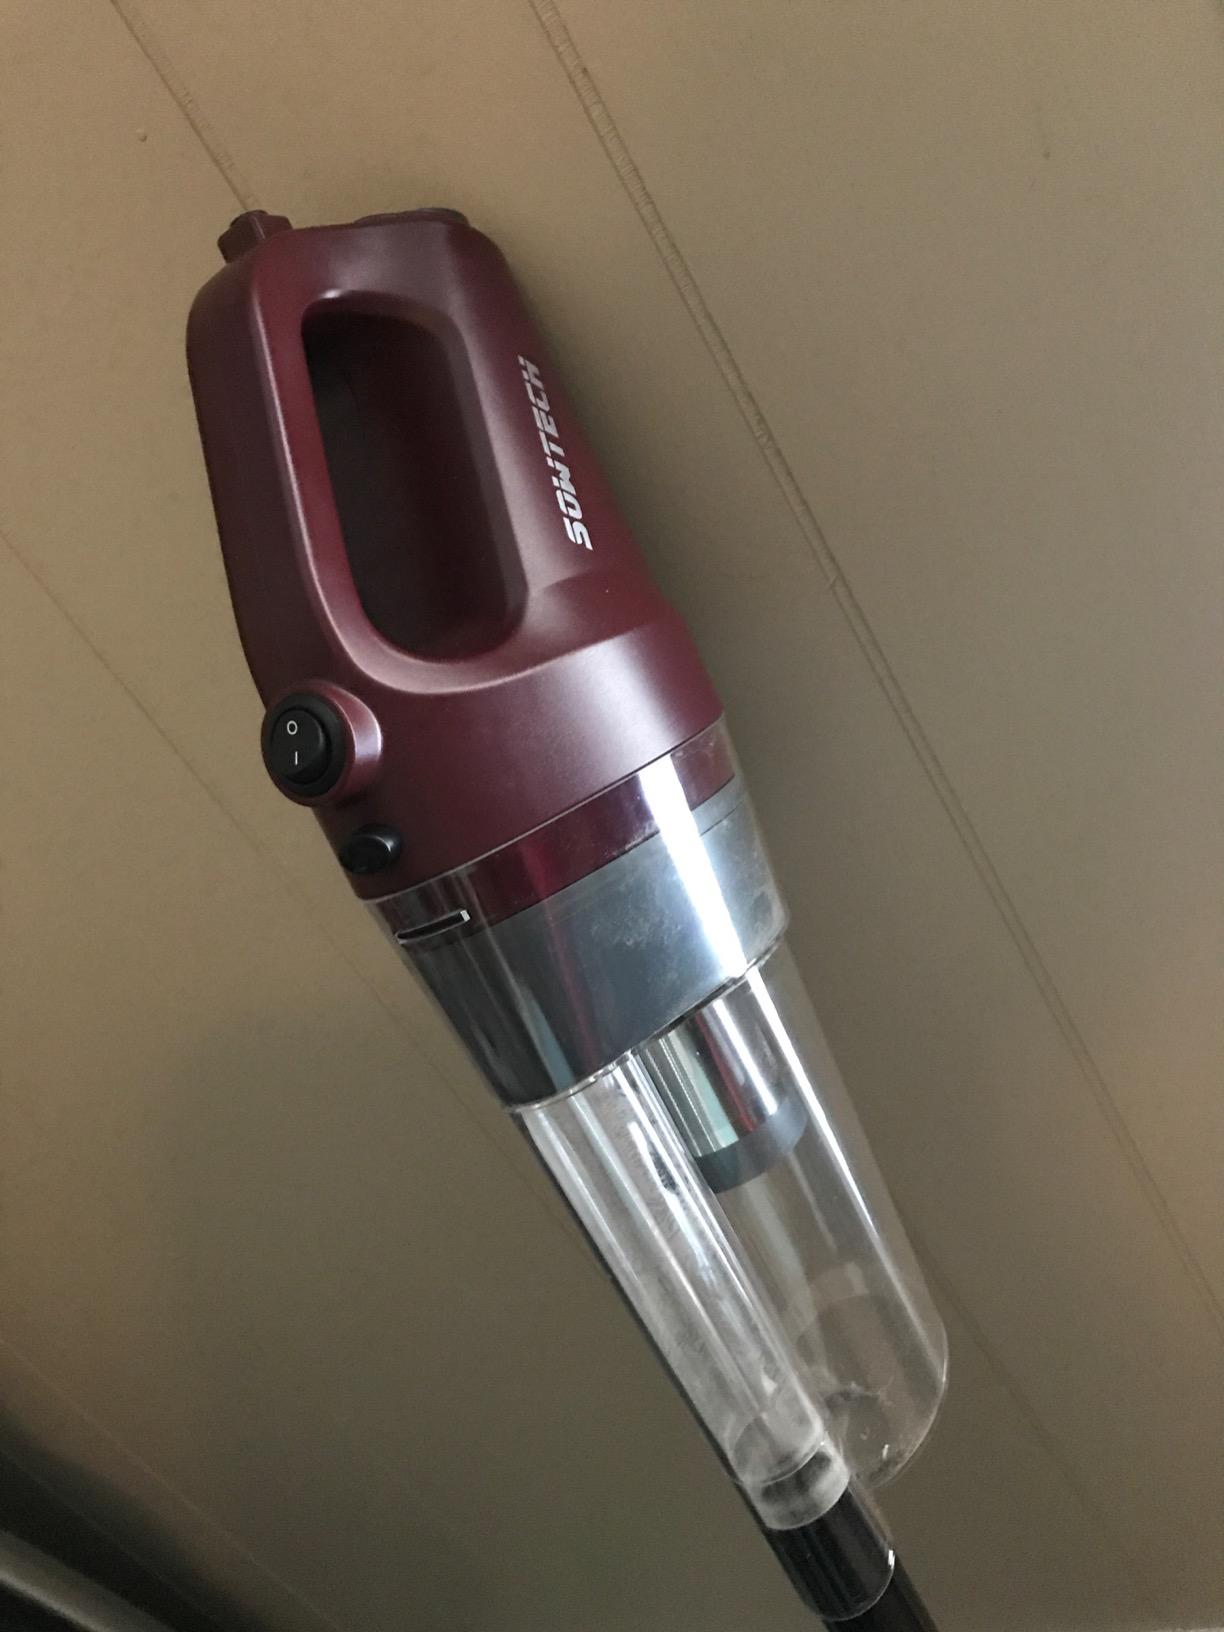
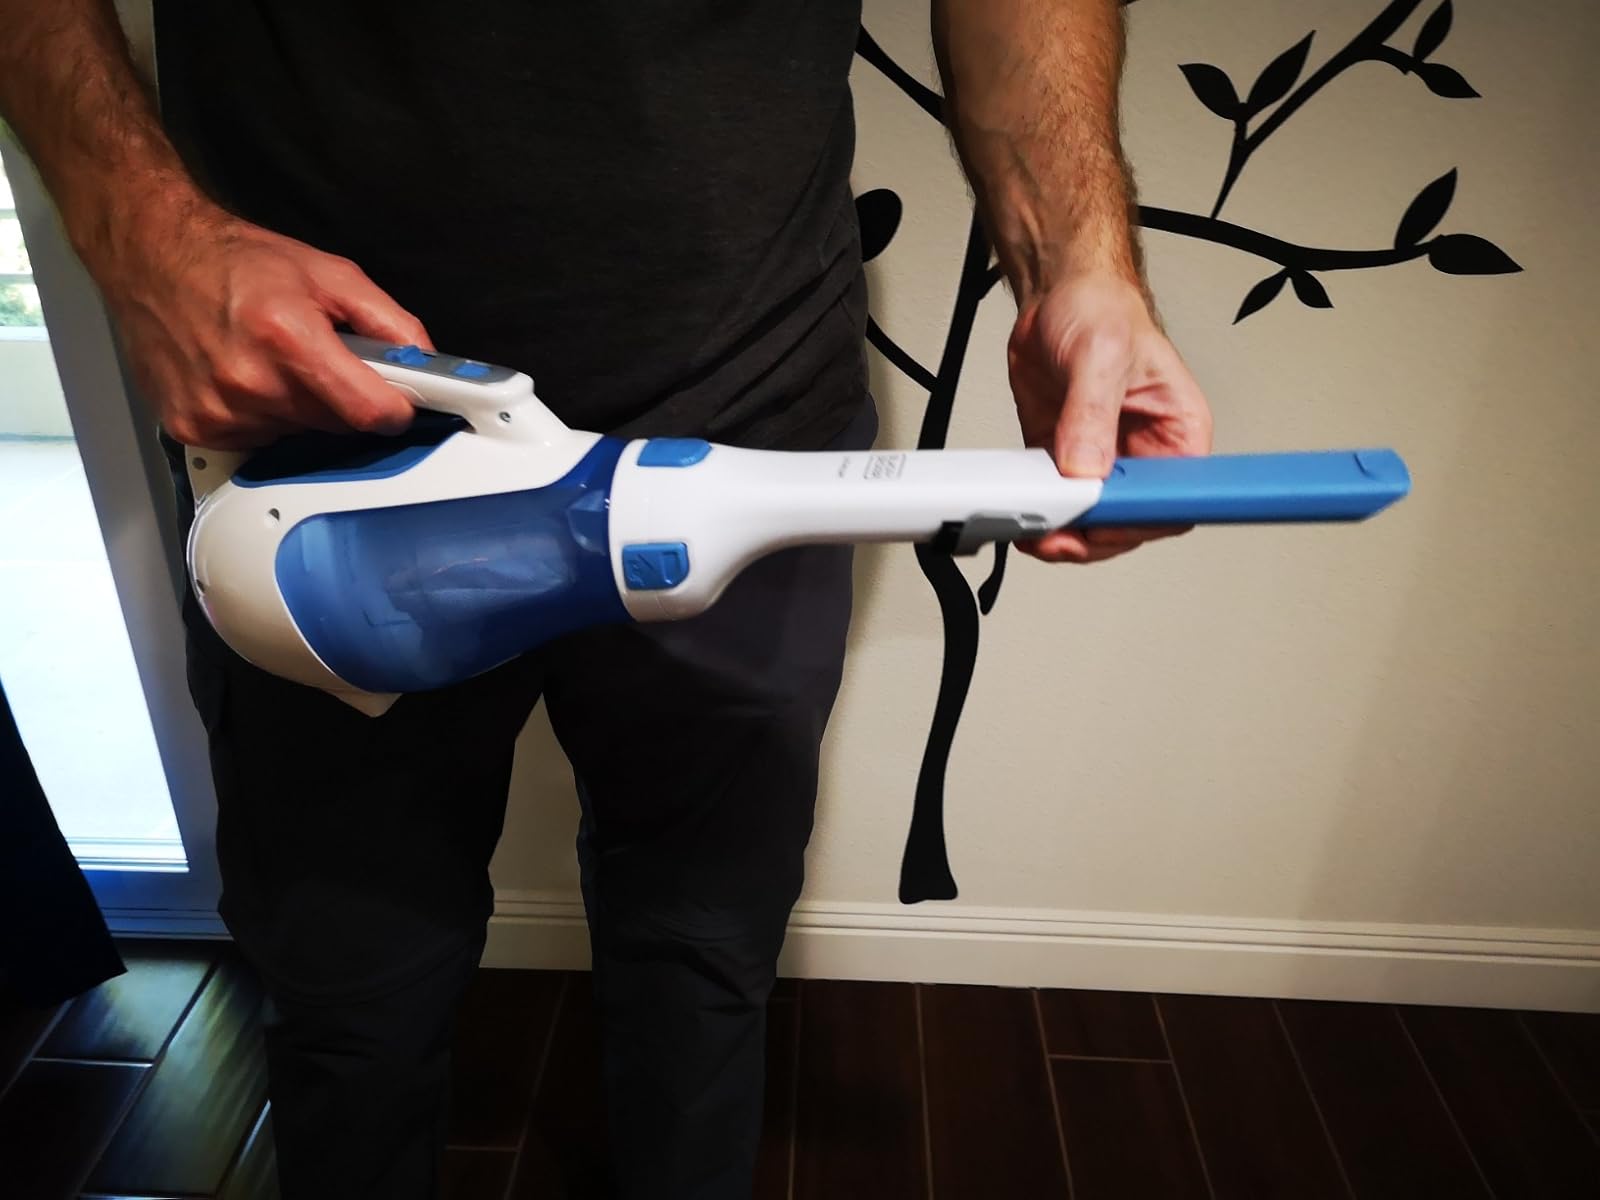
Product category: items_vacuum
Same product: no